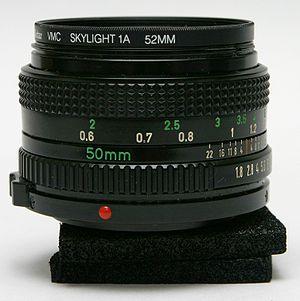
Le système de monture Canon FD et les objectifs FD associés ont été développés par Canon pour les appareils reflex argentiques.